Taberu Dake

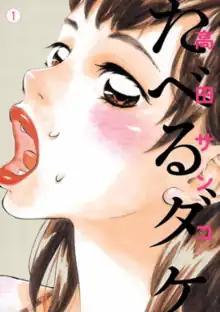
First volume cover

is a Japanese manga series written and illustrated by Sanko Takada. It was serialized in Shogakukan's manga magazine "Monthly Big Comic Spirits" from December 2010 to November 2013.